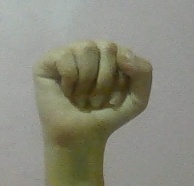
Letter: saad